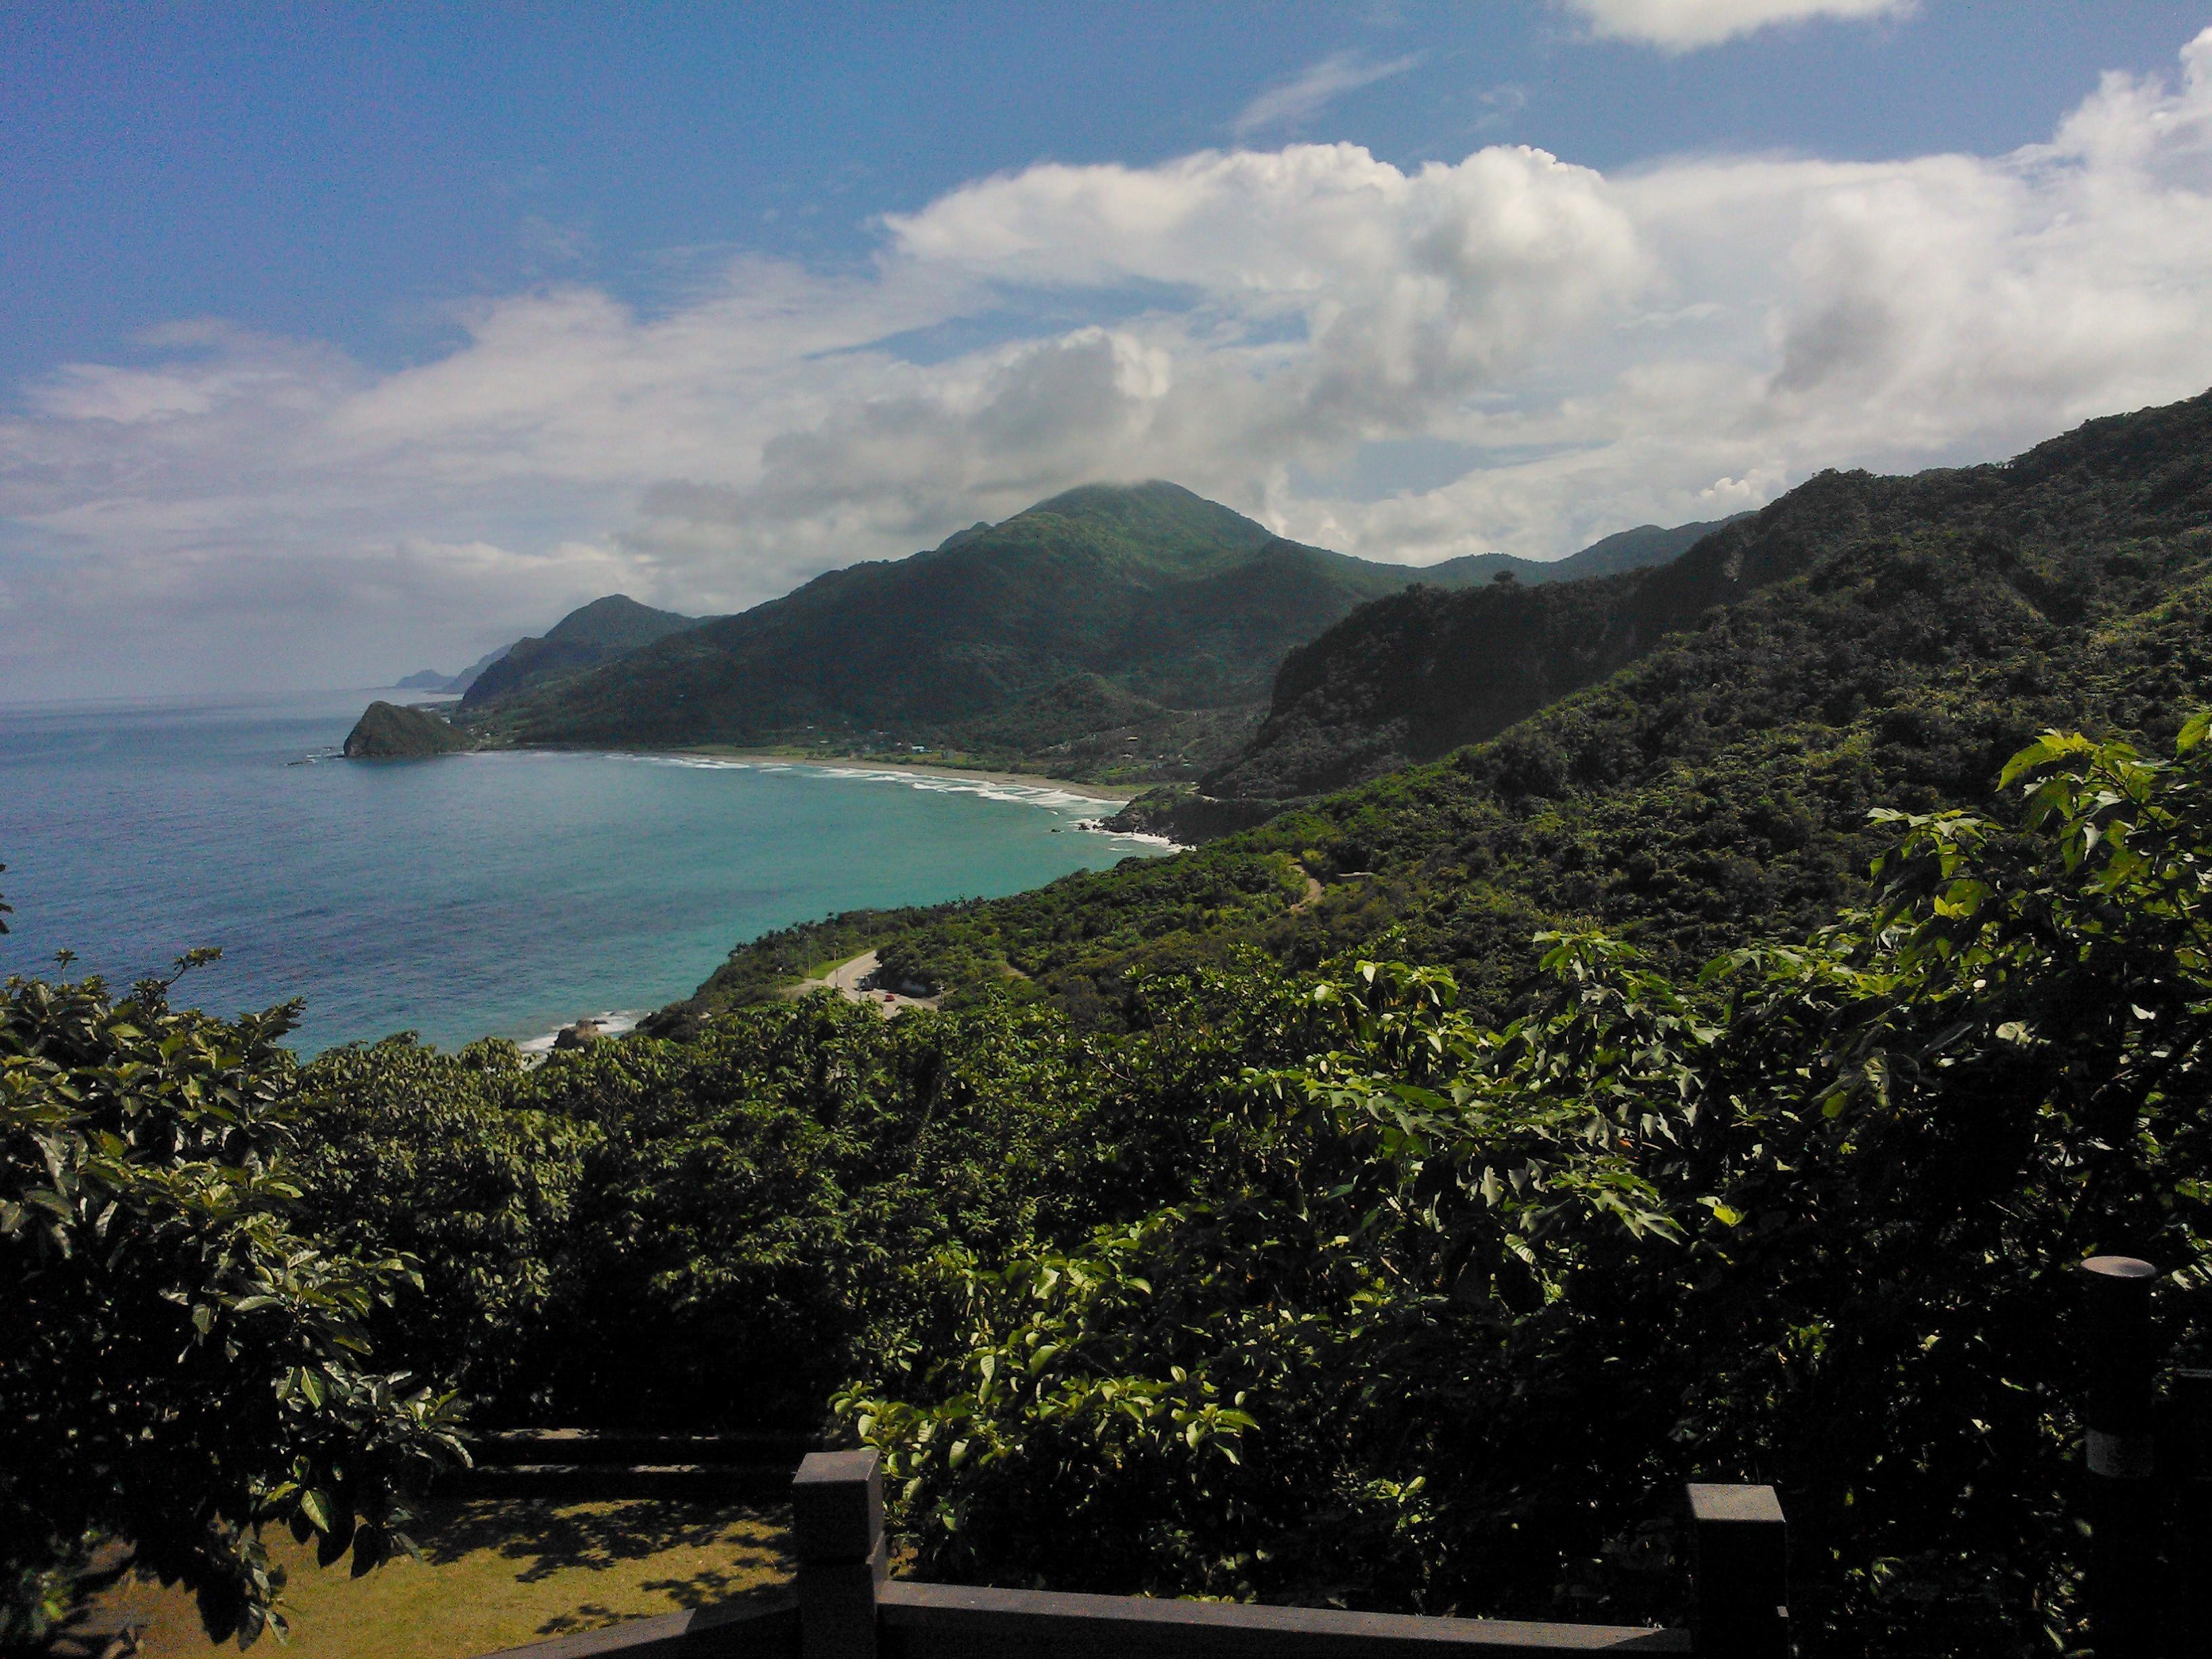
landscape, sea, coast, nature, mountain, hill, lake, mountain range, bay, highland, scene, loch, landform, geographical feature